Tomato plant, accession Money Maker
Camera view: vertical (180 deg); turntable rotation: 330 degrees
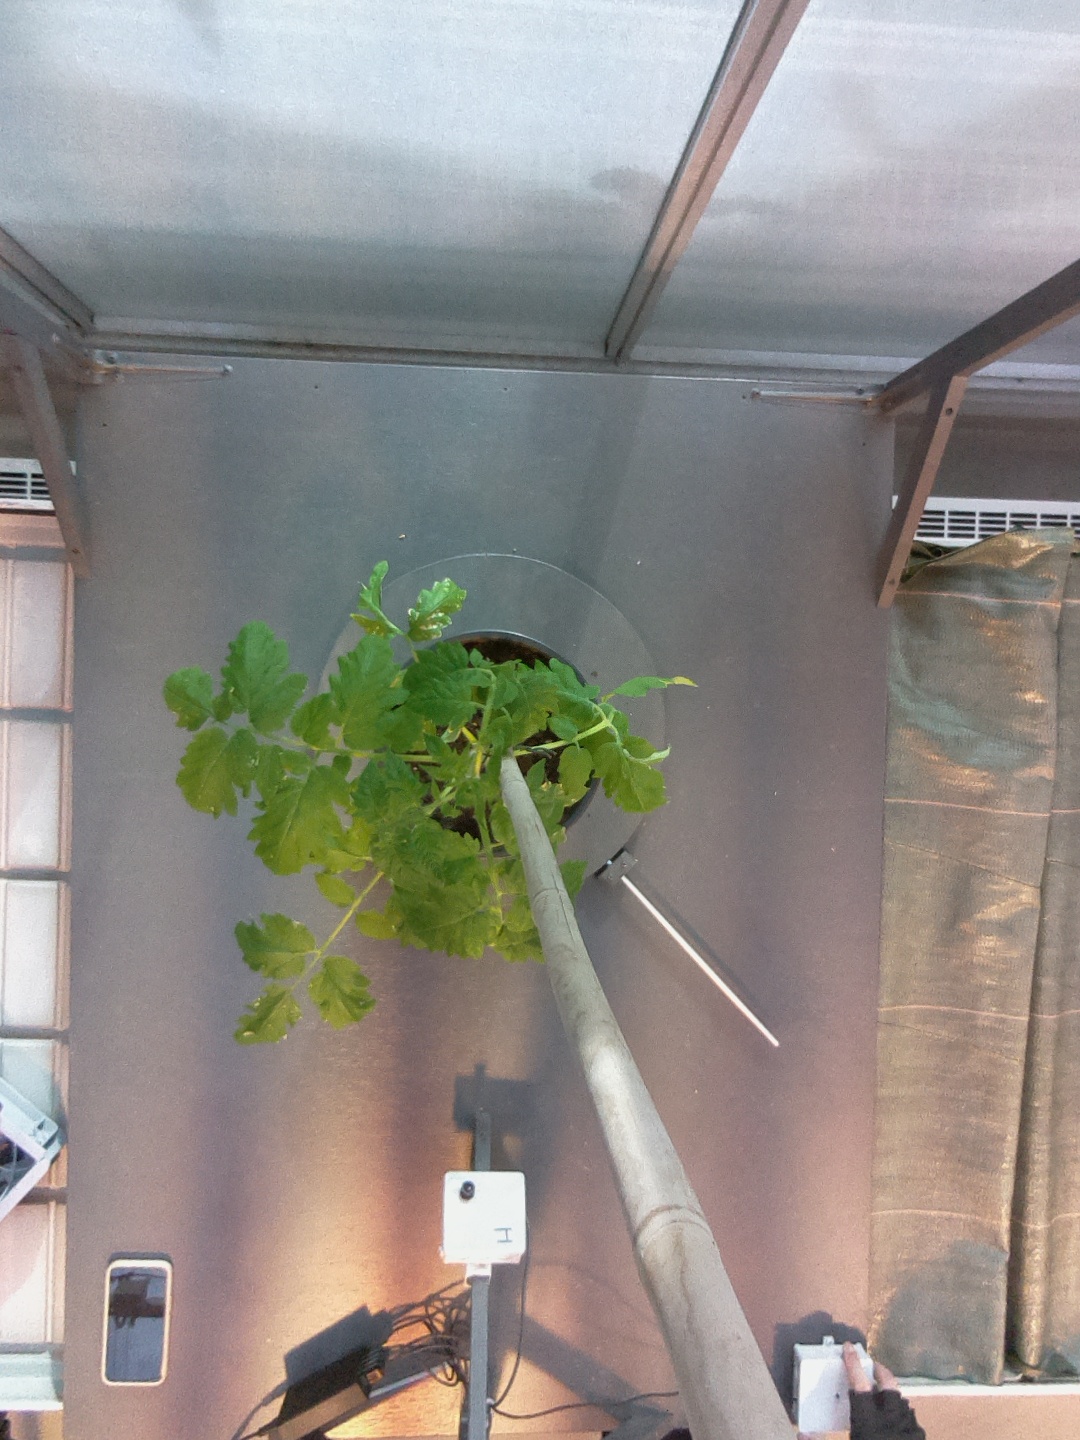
BBCH growth stage 14: 8 of true leaves visible